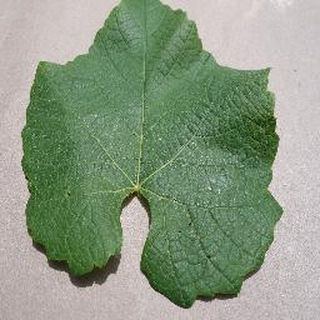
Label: healthy_grape